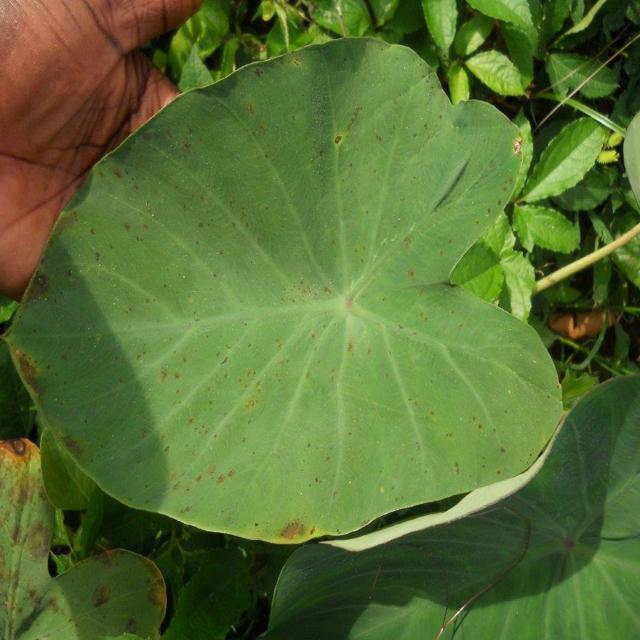
Label: Healthy